Dominica Botanical Gardens

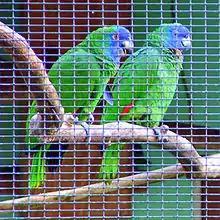
Two jacko parrots ("Amazona arausiaca"), at the Parrot Conservation and Research Centre.

The Dominica Ministry of Agriculture and Forestry maintains laboratories at the Botanic Gardens for conservation research. The Parrot Conservation and Research Centre focuses on protection efforts for the two endemic parrot species locally known as the Jacko ("Amazona arausiaca") and the Sisserou ("Amazona imperialis"), both of which are endangered.